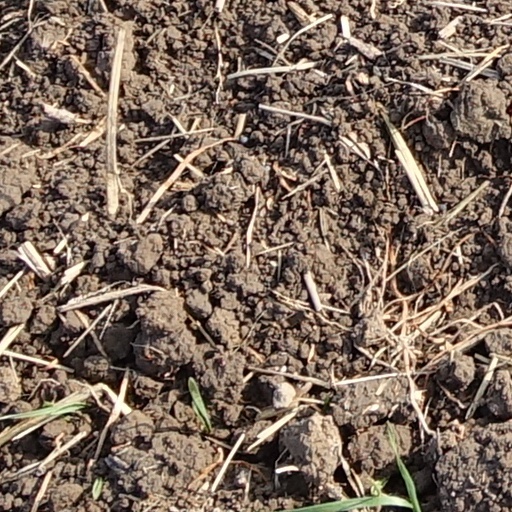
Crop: wheat